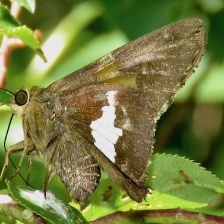
Species: SILVER SPOT SKIPPER